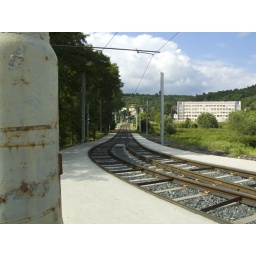
Temporary tram track in Troja - there will be new road and tram bridge